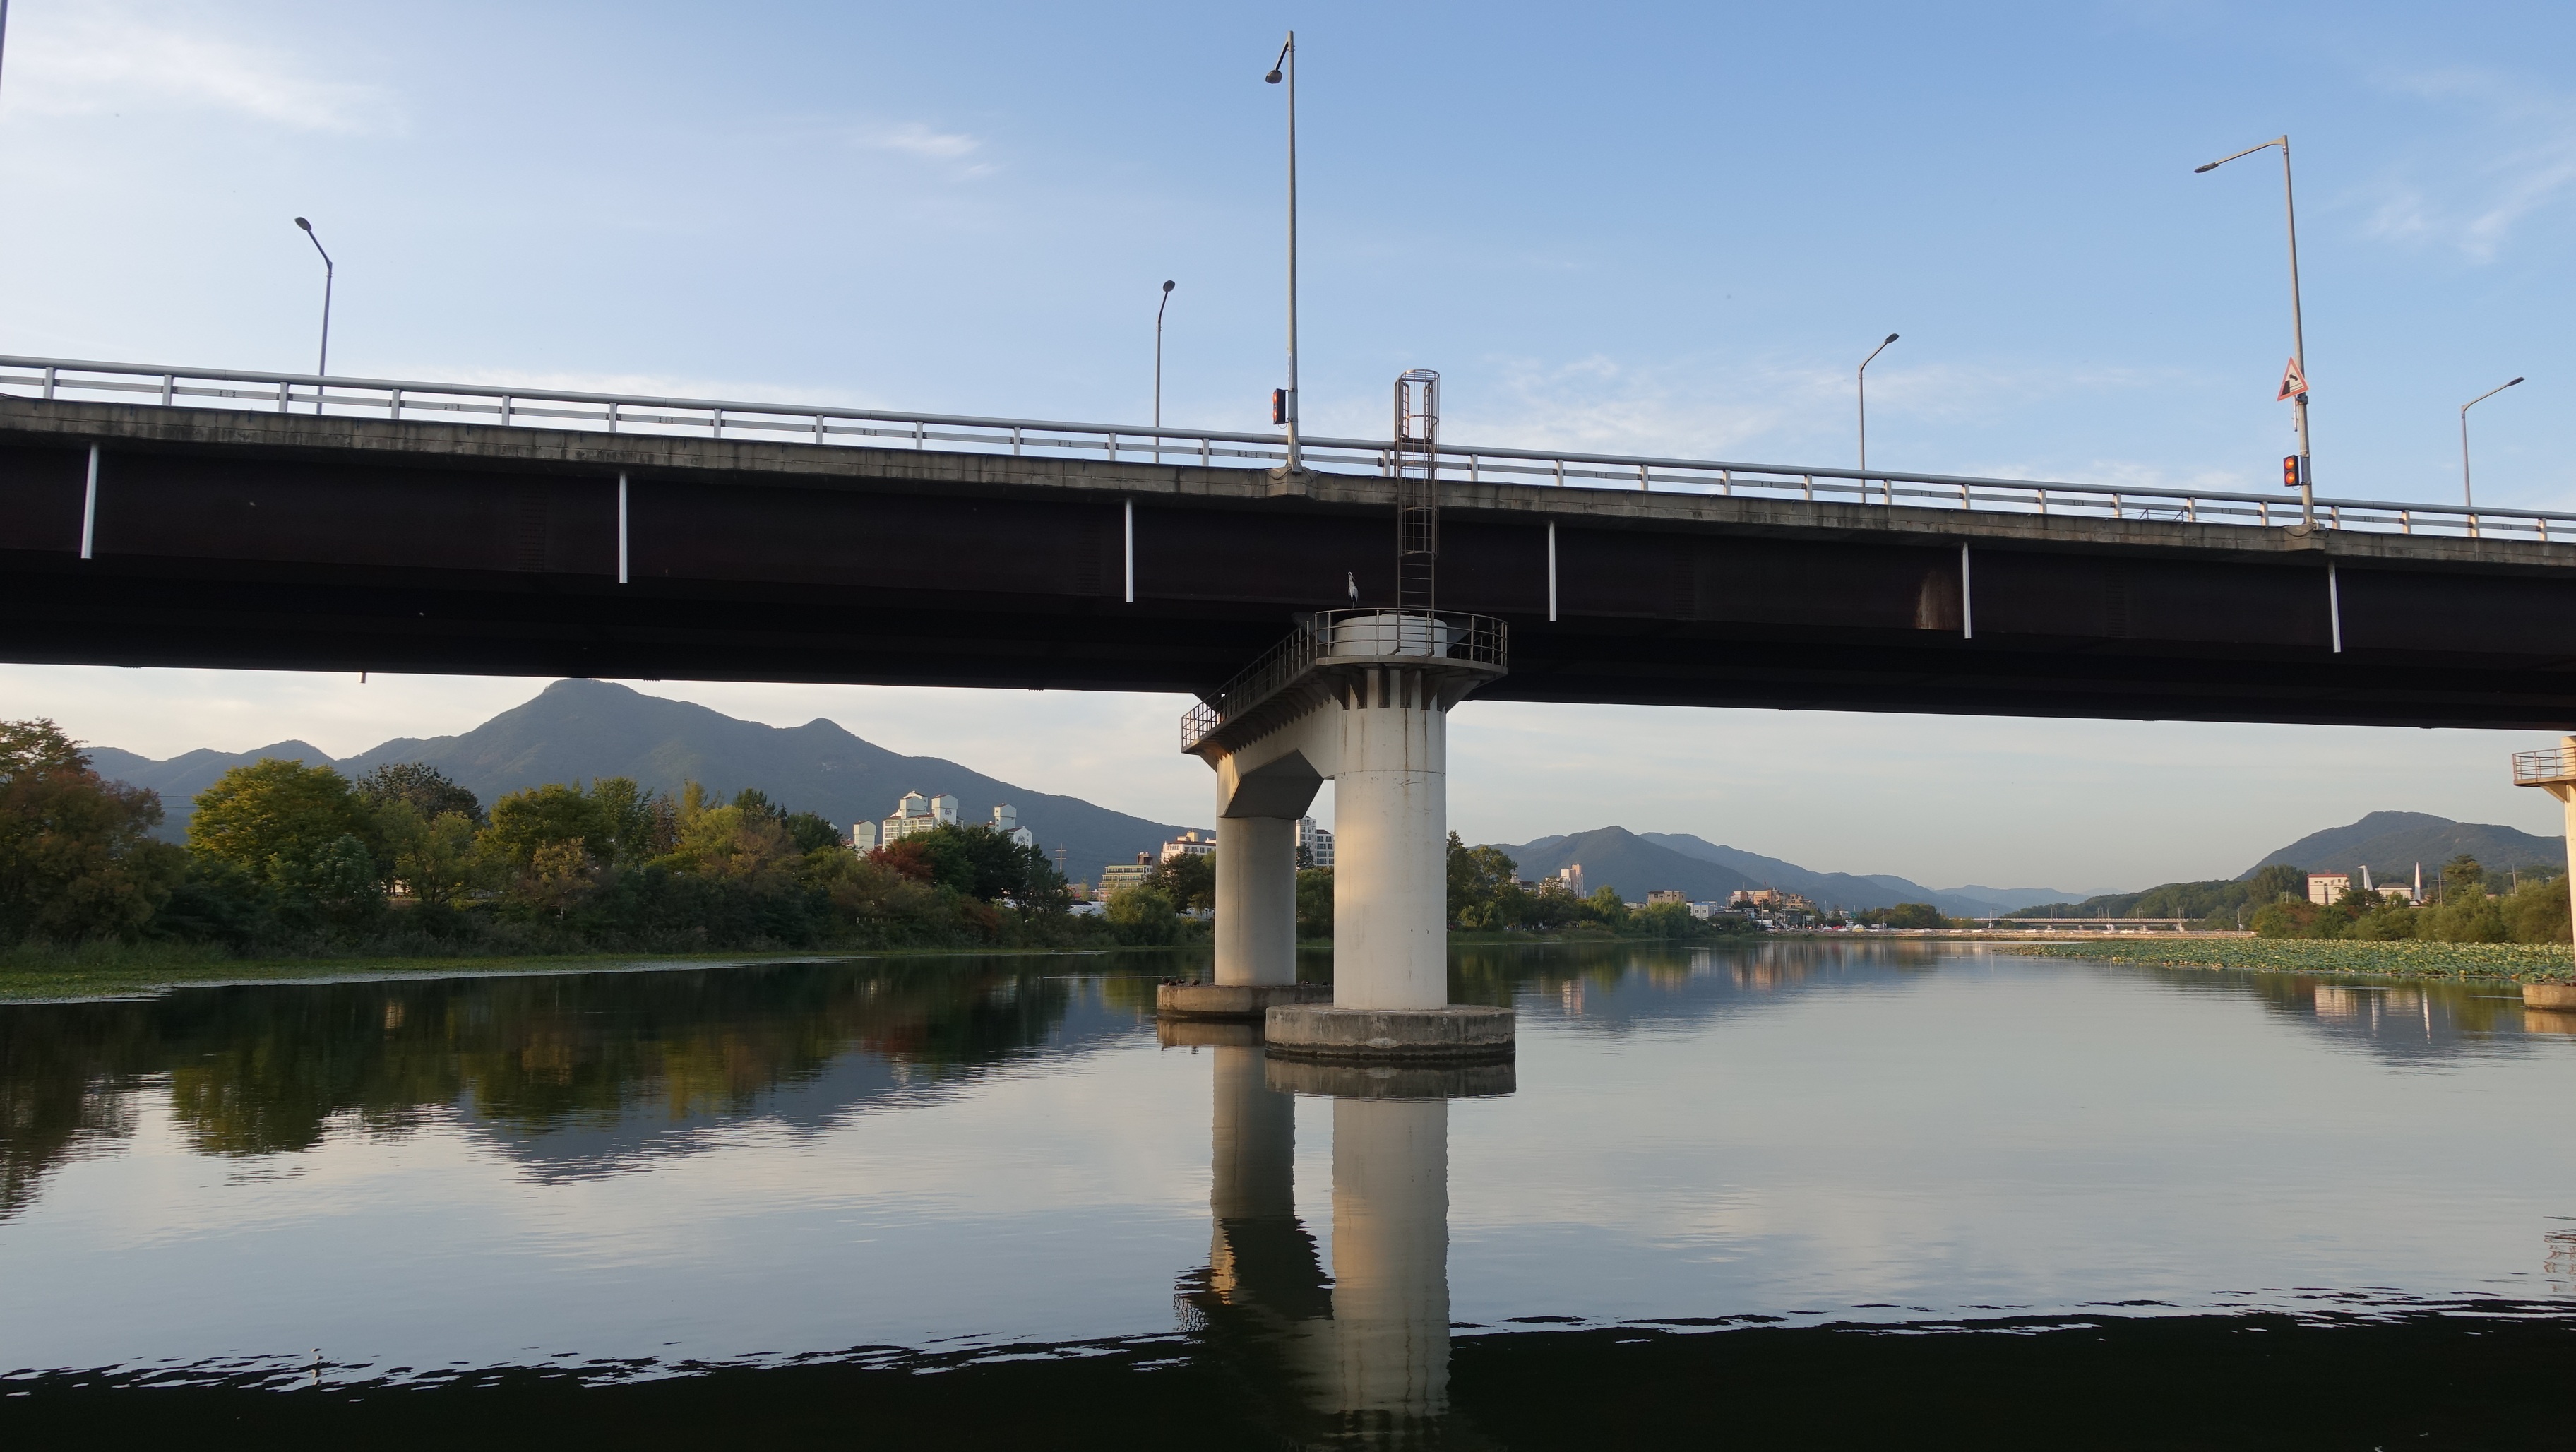
bridge, highway, pier, river, transport, reflection, vehicle, reservoir, waterway, two water head, semi circle, nonbuilding structure